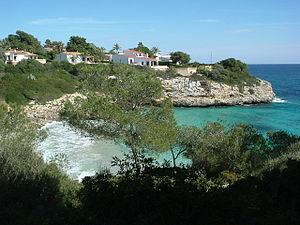
Cet article donne la liste des plages de Majorque, la plus grande des îles Baléares.